National Youth Festival (India)

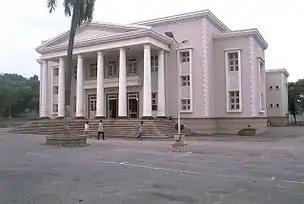
Town Hall, Mangalore

Bihar is hosting National Youth Festival, second time in seven years, in January 2013. The five-day festival will be held from January 12 to 16 in Patna. The first festival was held here in 2006 soon after the Nitish Kumar led government took over.